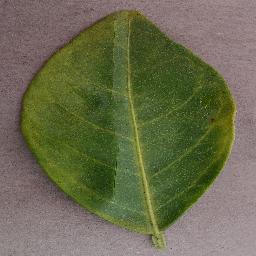
Label: Orange___Haunglongbing_(Citrus_greening)